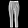
Label: Trouser